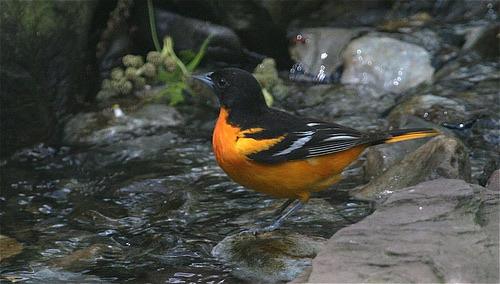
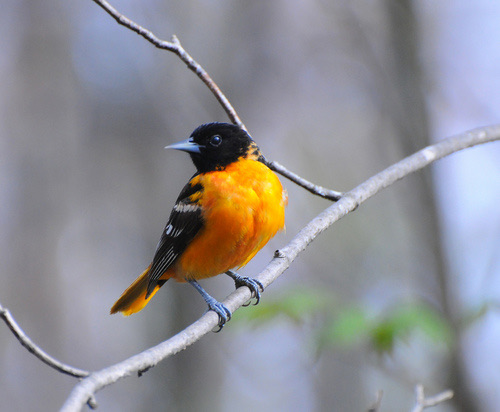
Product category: misc
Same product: yes